Monterey, California

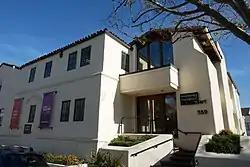
The Monterey Museum of Art is home to an important collection of works by Early California artists.

There is a variety of natural habitat in Monterey: littoral zone and sand dunes; closed-cone pine forest; and Monterey Cypress. There are no dairy farms in the city of Monterey; the semi-hard cheese known as Monterey Jack originated in nearby Carmel Valley, California, and is named after businessman and land speculator David Jacks.